Sillaginidae

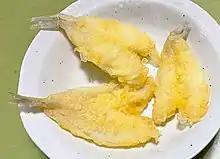
Sillaginidae tempura

The sillaginids are some of the most important commercial fishes in the Indo-Pacific region, with a few species making up the bulk of whiting catches. Their high numbers, coupled with their highly regarded flesh are the reason for this, and their inshore nature also has made them popular targets for recreational fishermen in a number of countries. With overfishing rife in some areas, sustainable aquaculture has allowed the commercial farming of a number of sillaginid species, as well as the use of farmed fish to restock depleted estuaries. At least one species, the Gangetic whiting, has occasionally been used in brackish water aquaria.